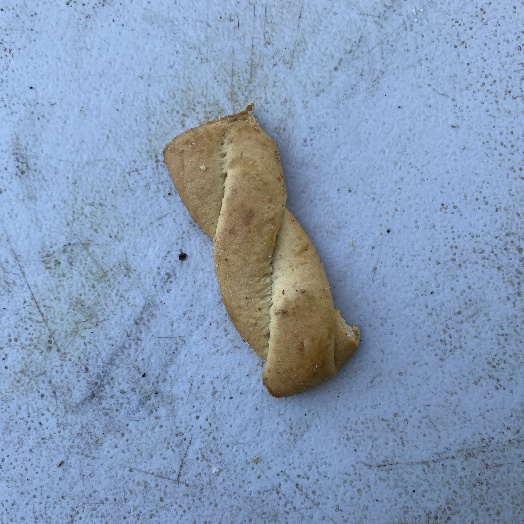
Label: generalcompost